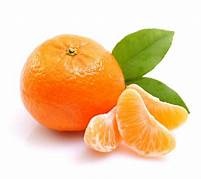
Label: mandarine